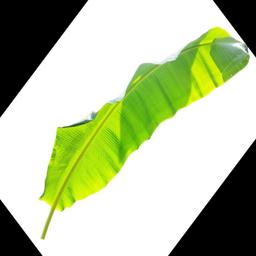
Label: MALBHOG LEAF